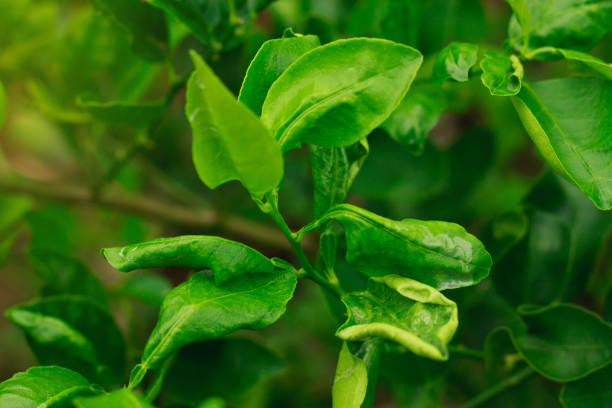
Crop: unknown
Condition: citrus_canker